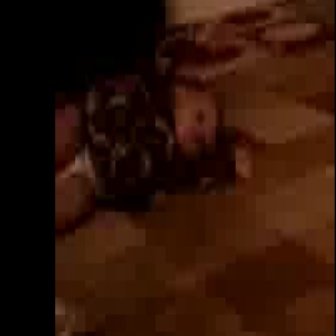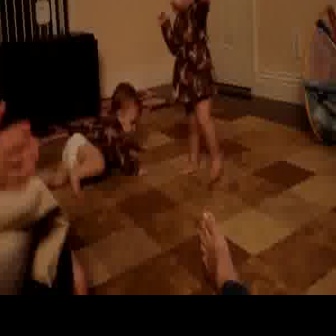
  Please identify the target specified by the bounding box [55,25,256,226] in the first image and locate it in the second image. Return the coordinates in [x_min,y_min,x_max,y_max] format.
Answer: [29,77,147,195]